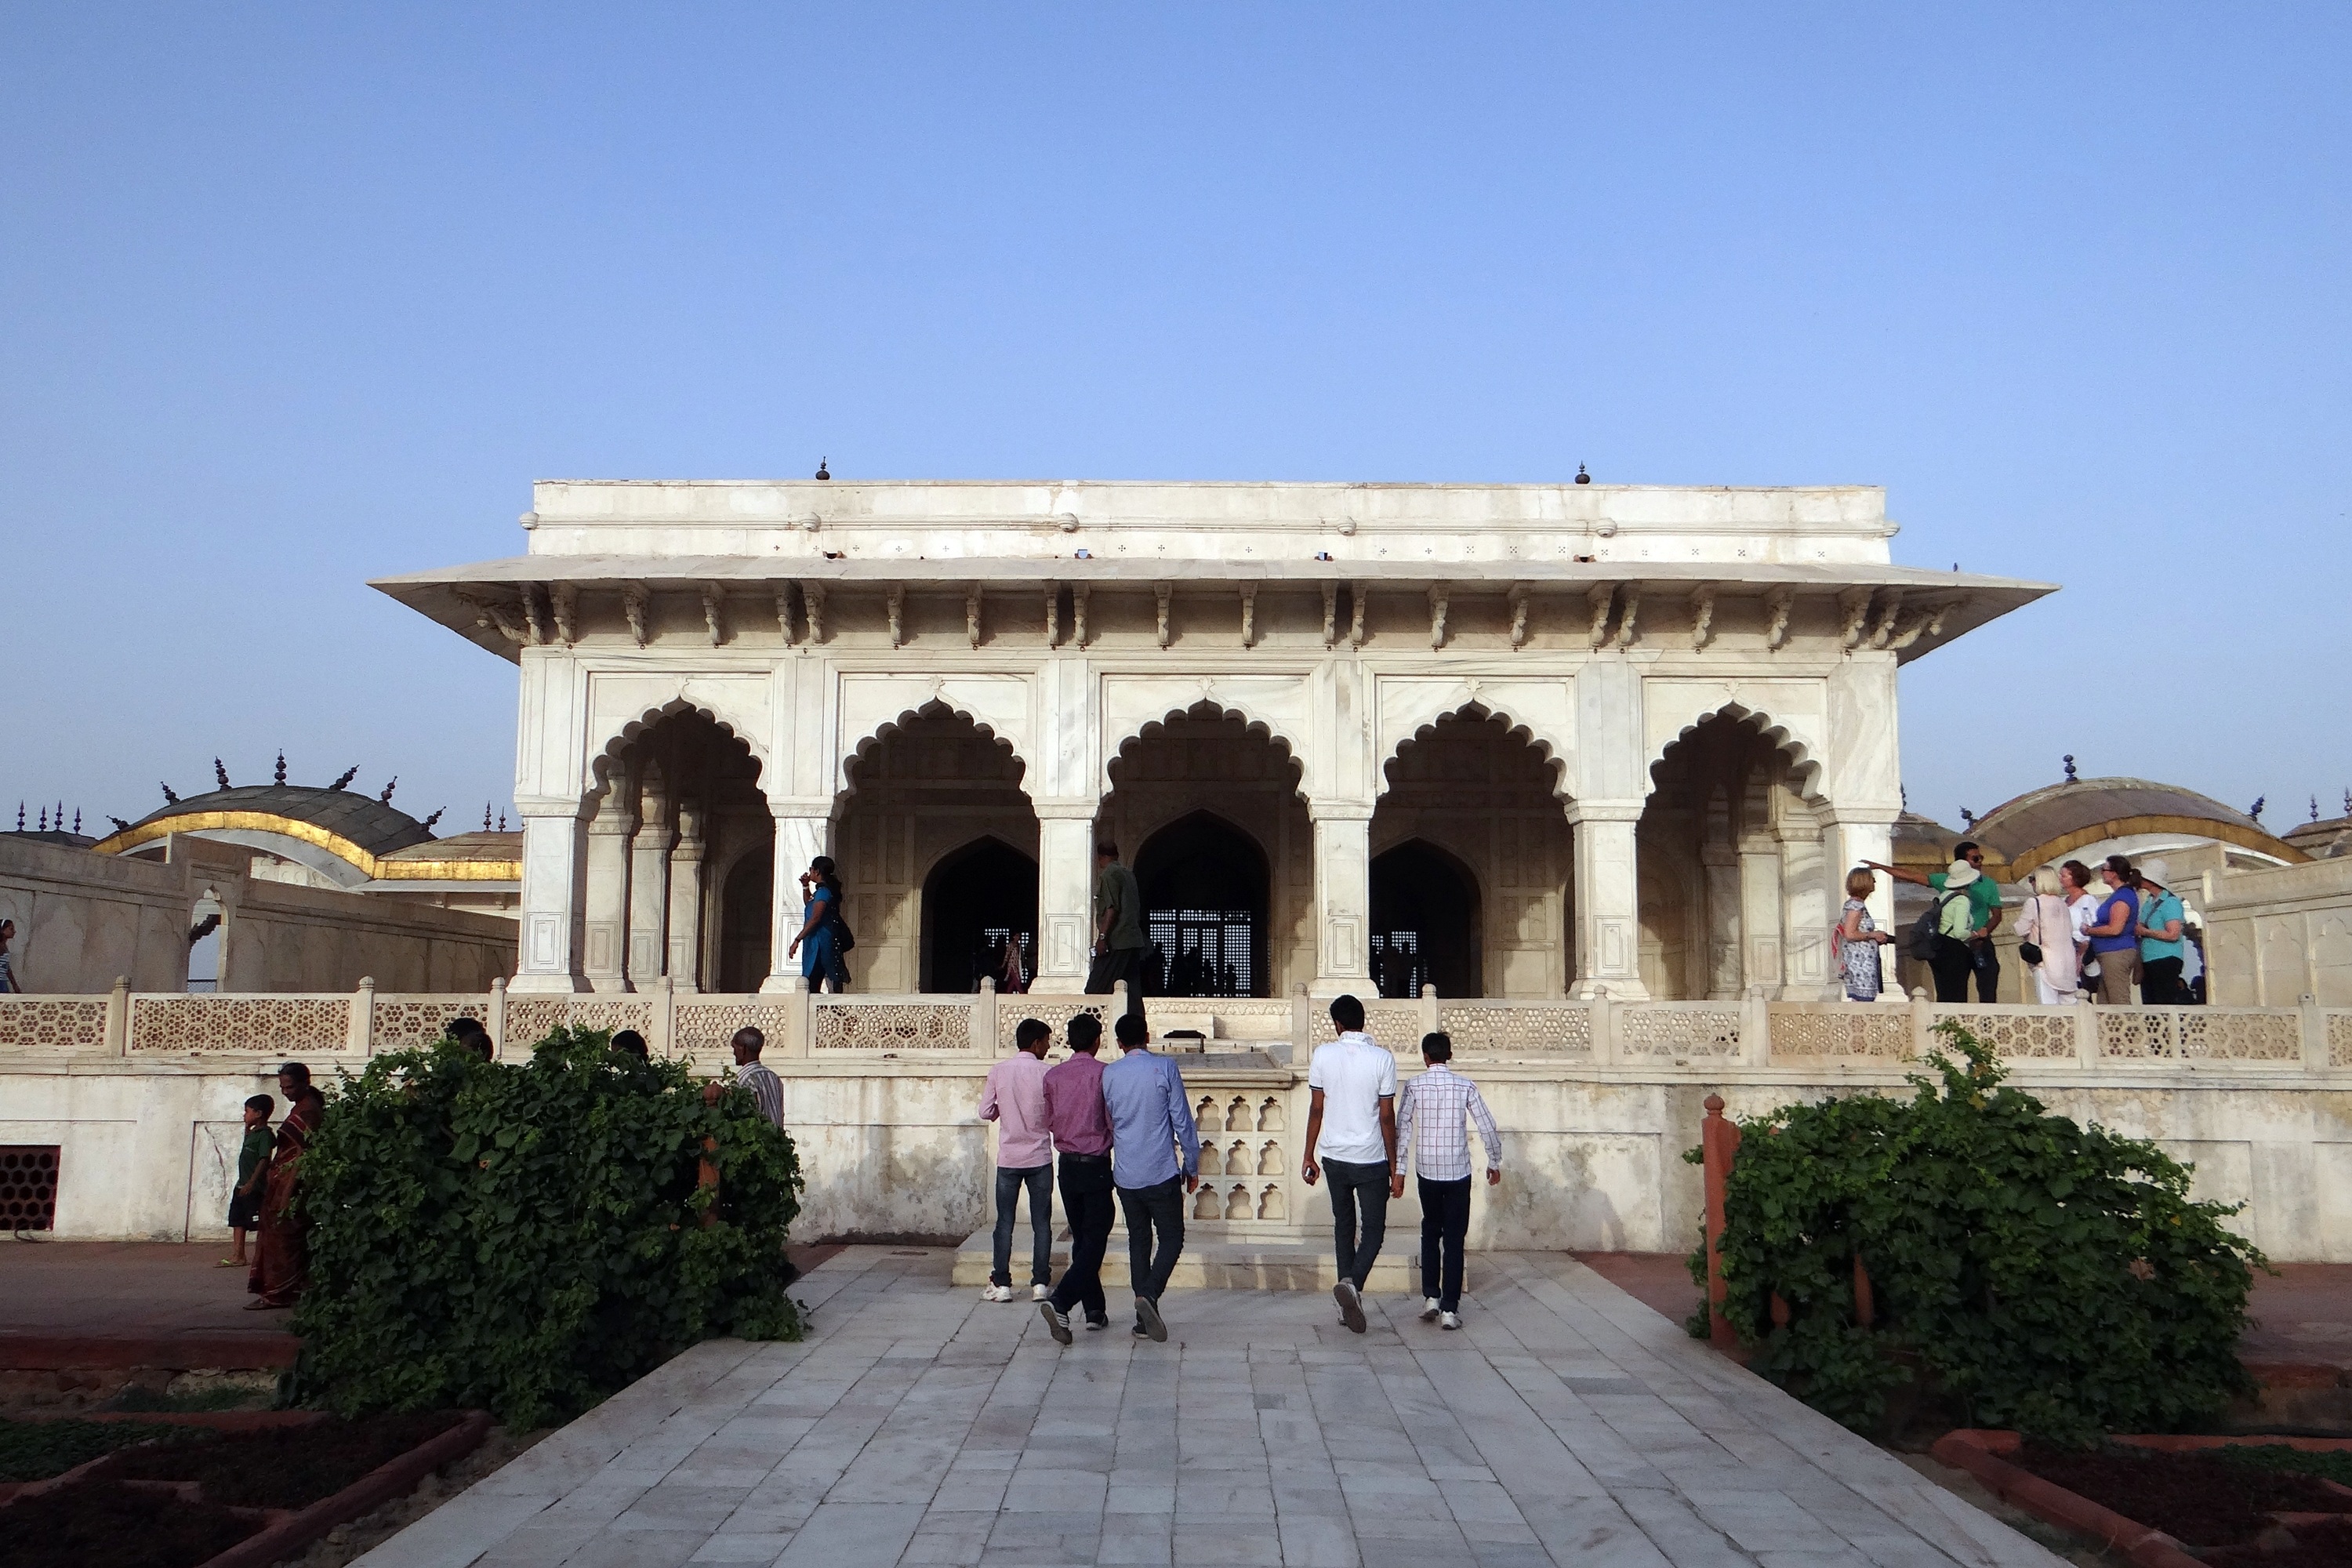
architecture, building, palace, plaza, landmark, tourism, place of worship, temple, marble, shrine, india, agra, ancient history, agra fort, unesco site, mughals, diwan i khas, hall of private audience